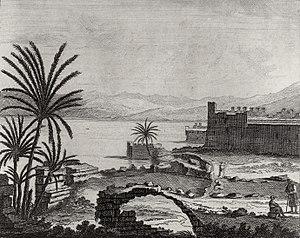
Voyage au Levant, c'est-à-dire dans les principaux endroits de l'Asie Mineure, dans les isles de Chio, de Rhodes, de Chypre, etc., de même que dans les plus considérables villes d'Égypte, de Syrie et de la Terre Sainte... par Corneille Le Brun. Traduit du flamand